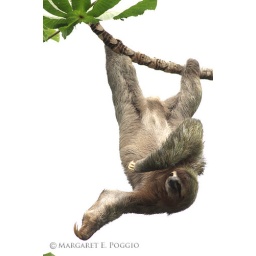
This three-toed Sloth was spotted in a tree along the roadside just south of Dominical.